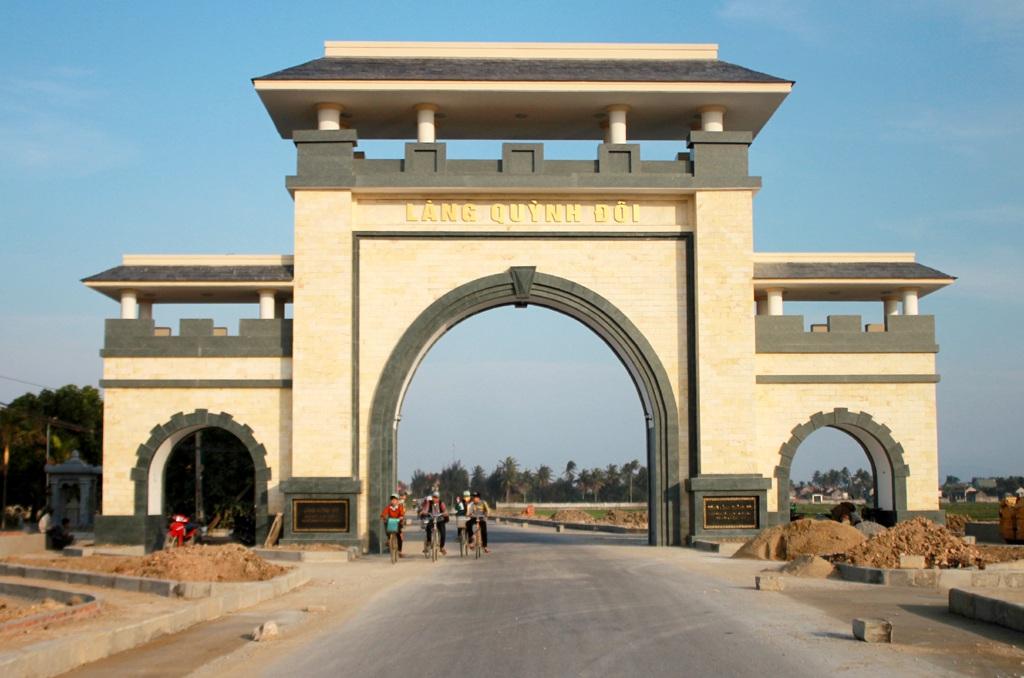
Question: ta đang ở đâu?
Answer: ta đang ở làng quỳnh đôi